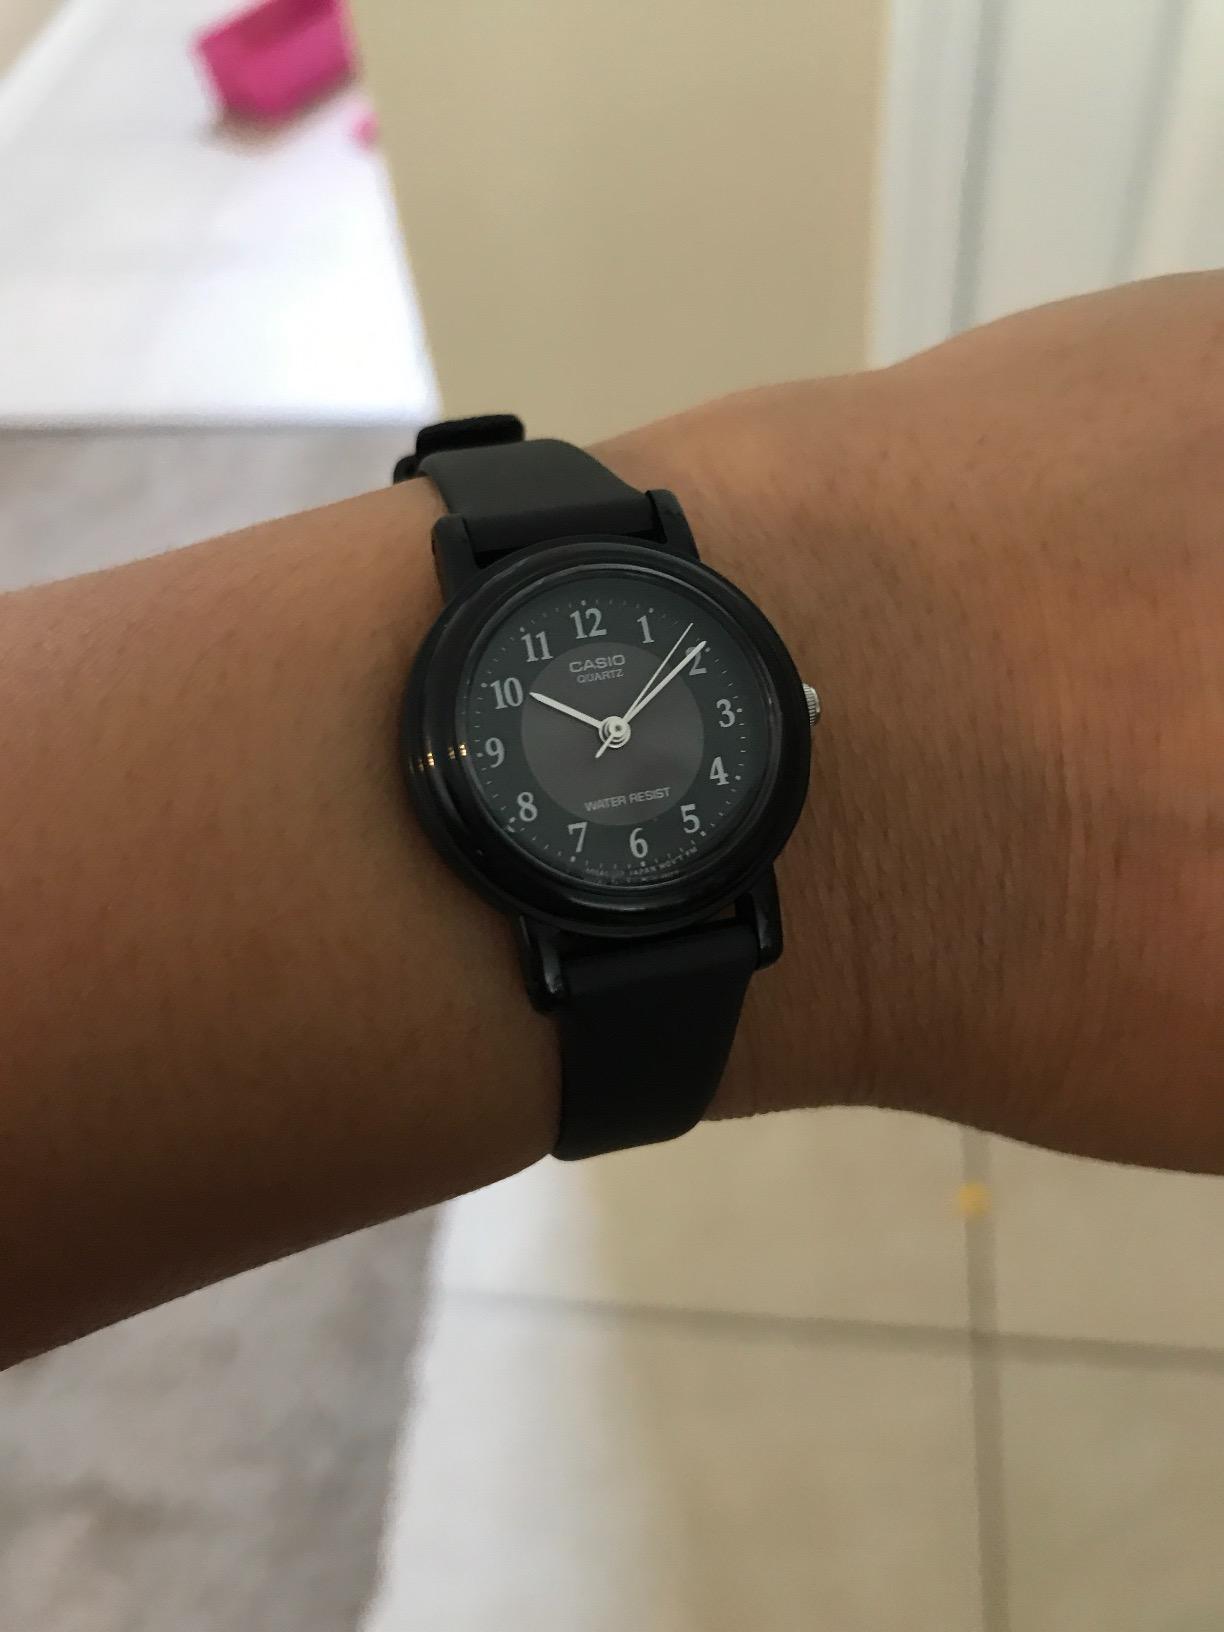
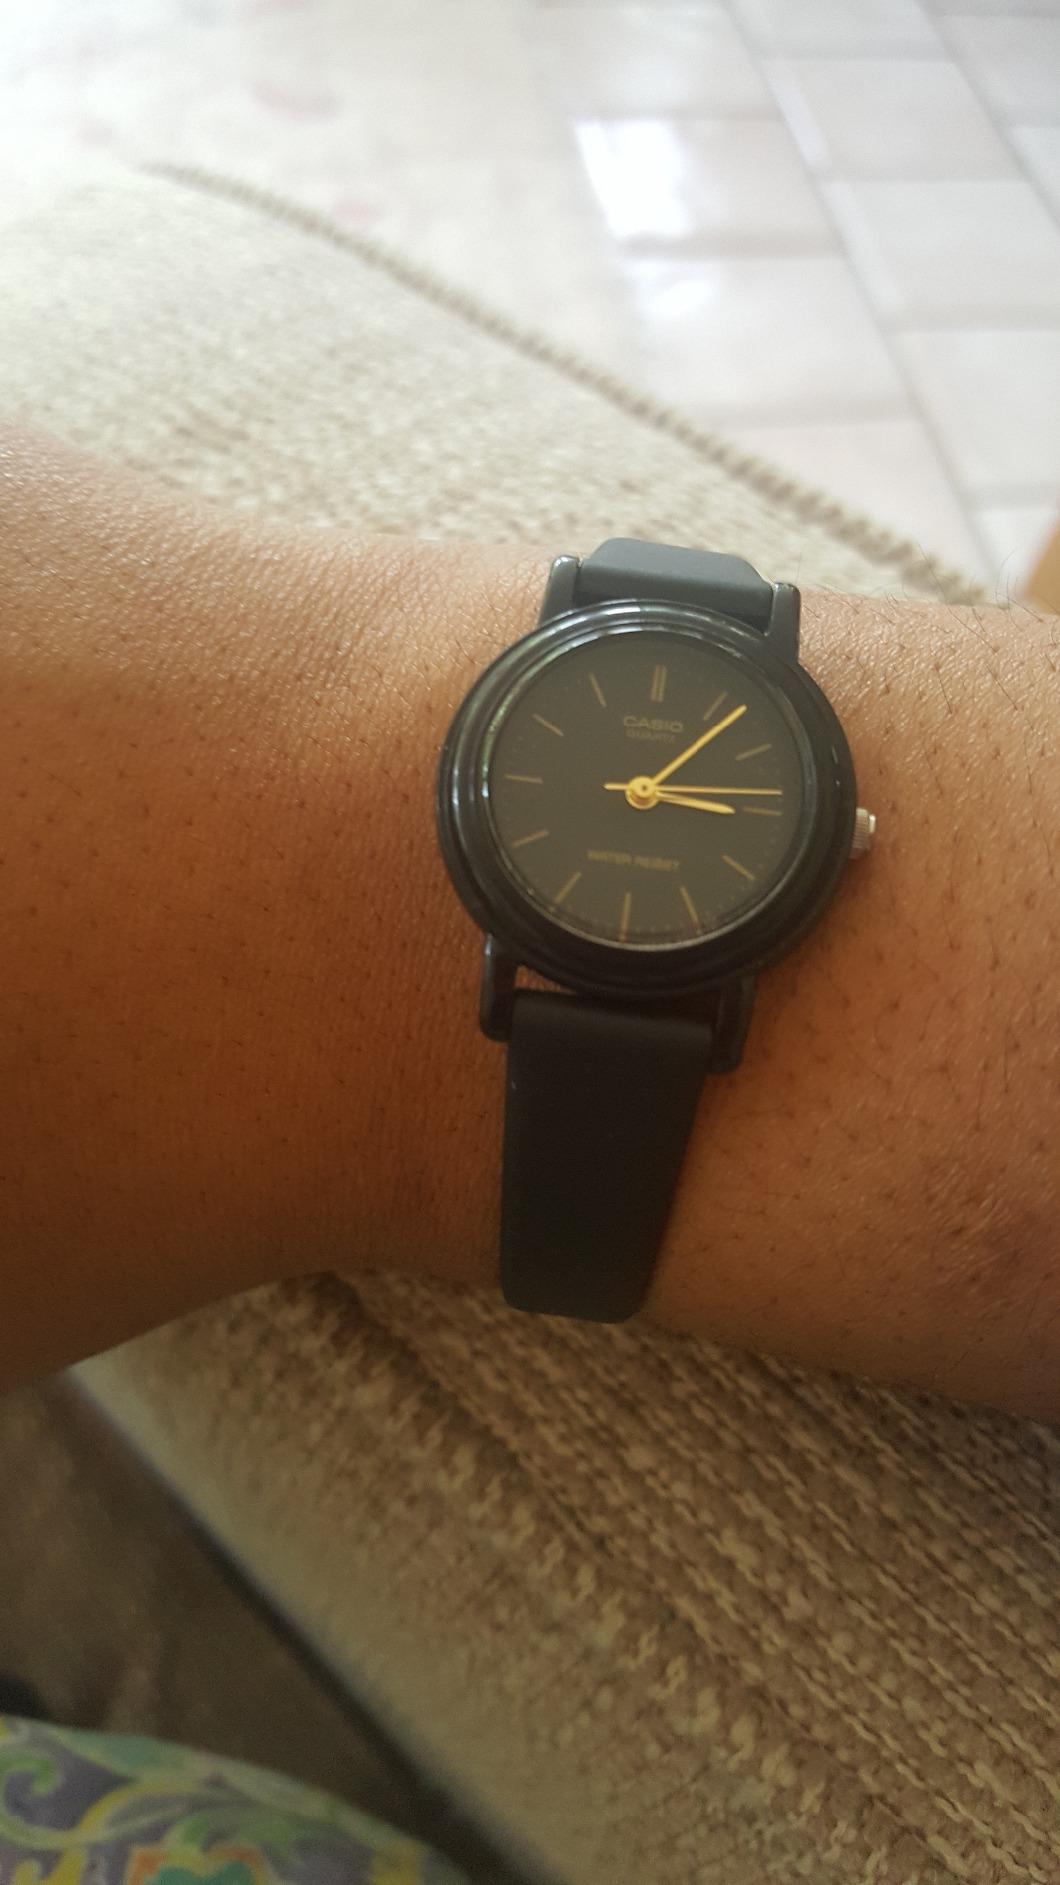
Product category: accessories_watch
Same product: no